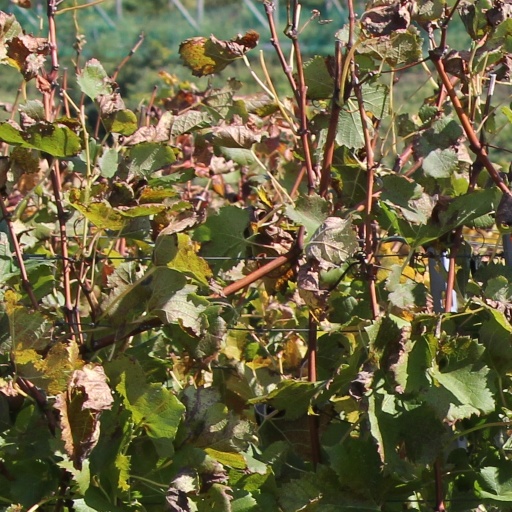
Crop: grape